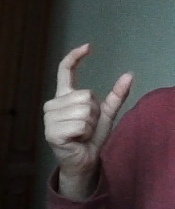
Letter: nun